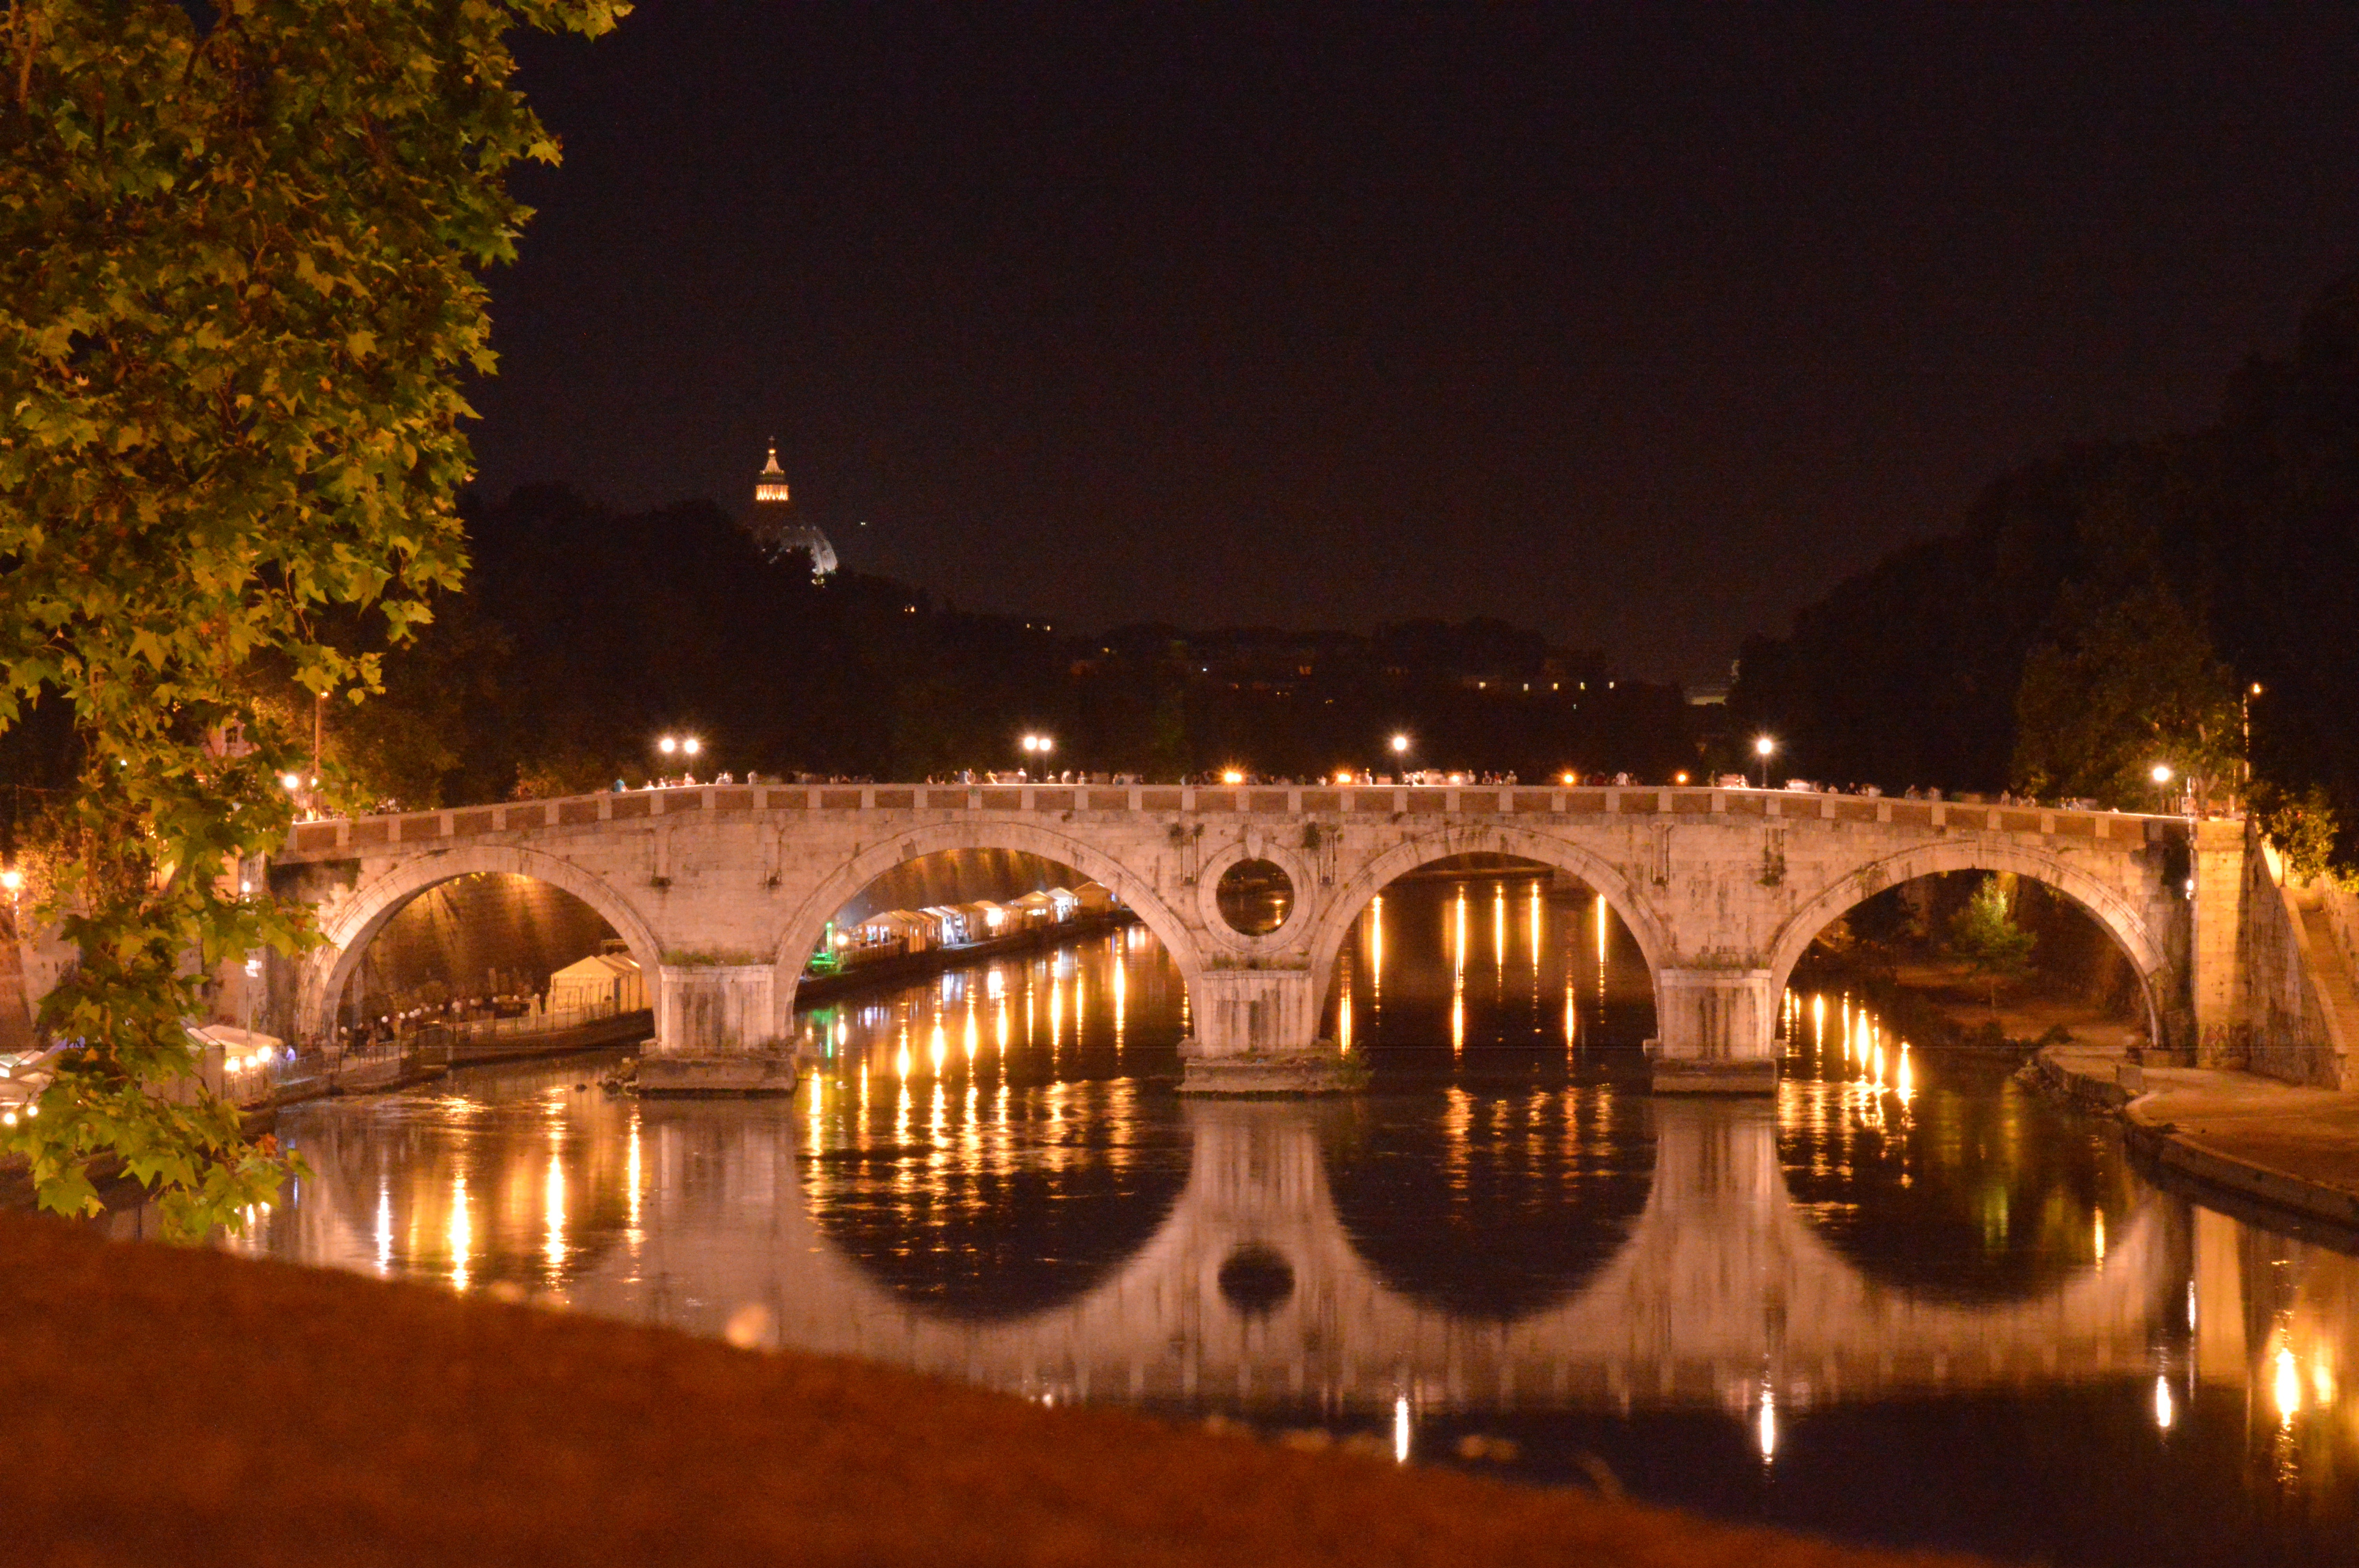
light, night, evening, lighting, christmas decoration, christmas lights